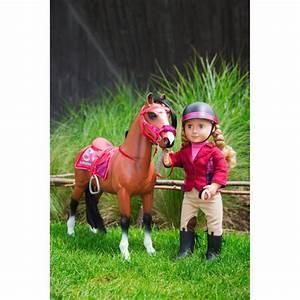
horse